WUTQ-FM

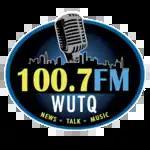
former logo (2012–2017)

On March 16, 2012, Roser took control of the channel and began a simulcast of AM stations WUTQ and WADR, the full-service gold-based adult contemporary stations that had been airing on the station since approximately 2007. WUTQ had previously been relying on an FM translator, W238CA (95.5) in Middleville, New York, for FM coverage. On March 23, the station took the WUTQ-FM call letters, with the WRCK call sign moving to the former WADR 1480 AM.